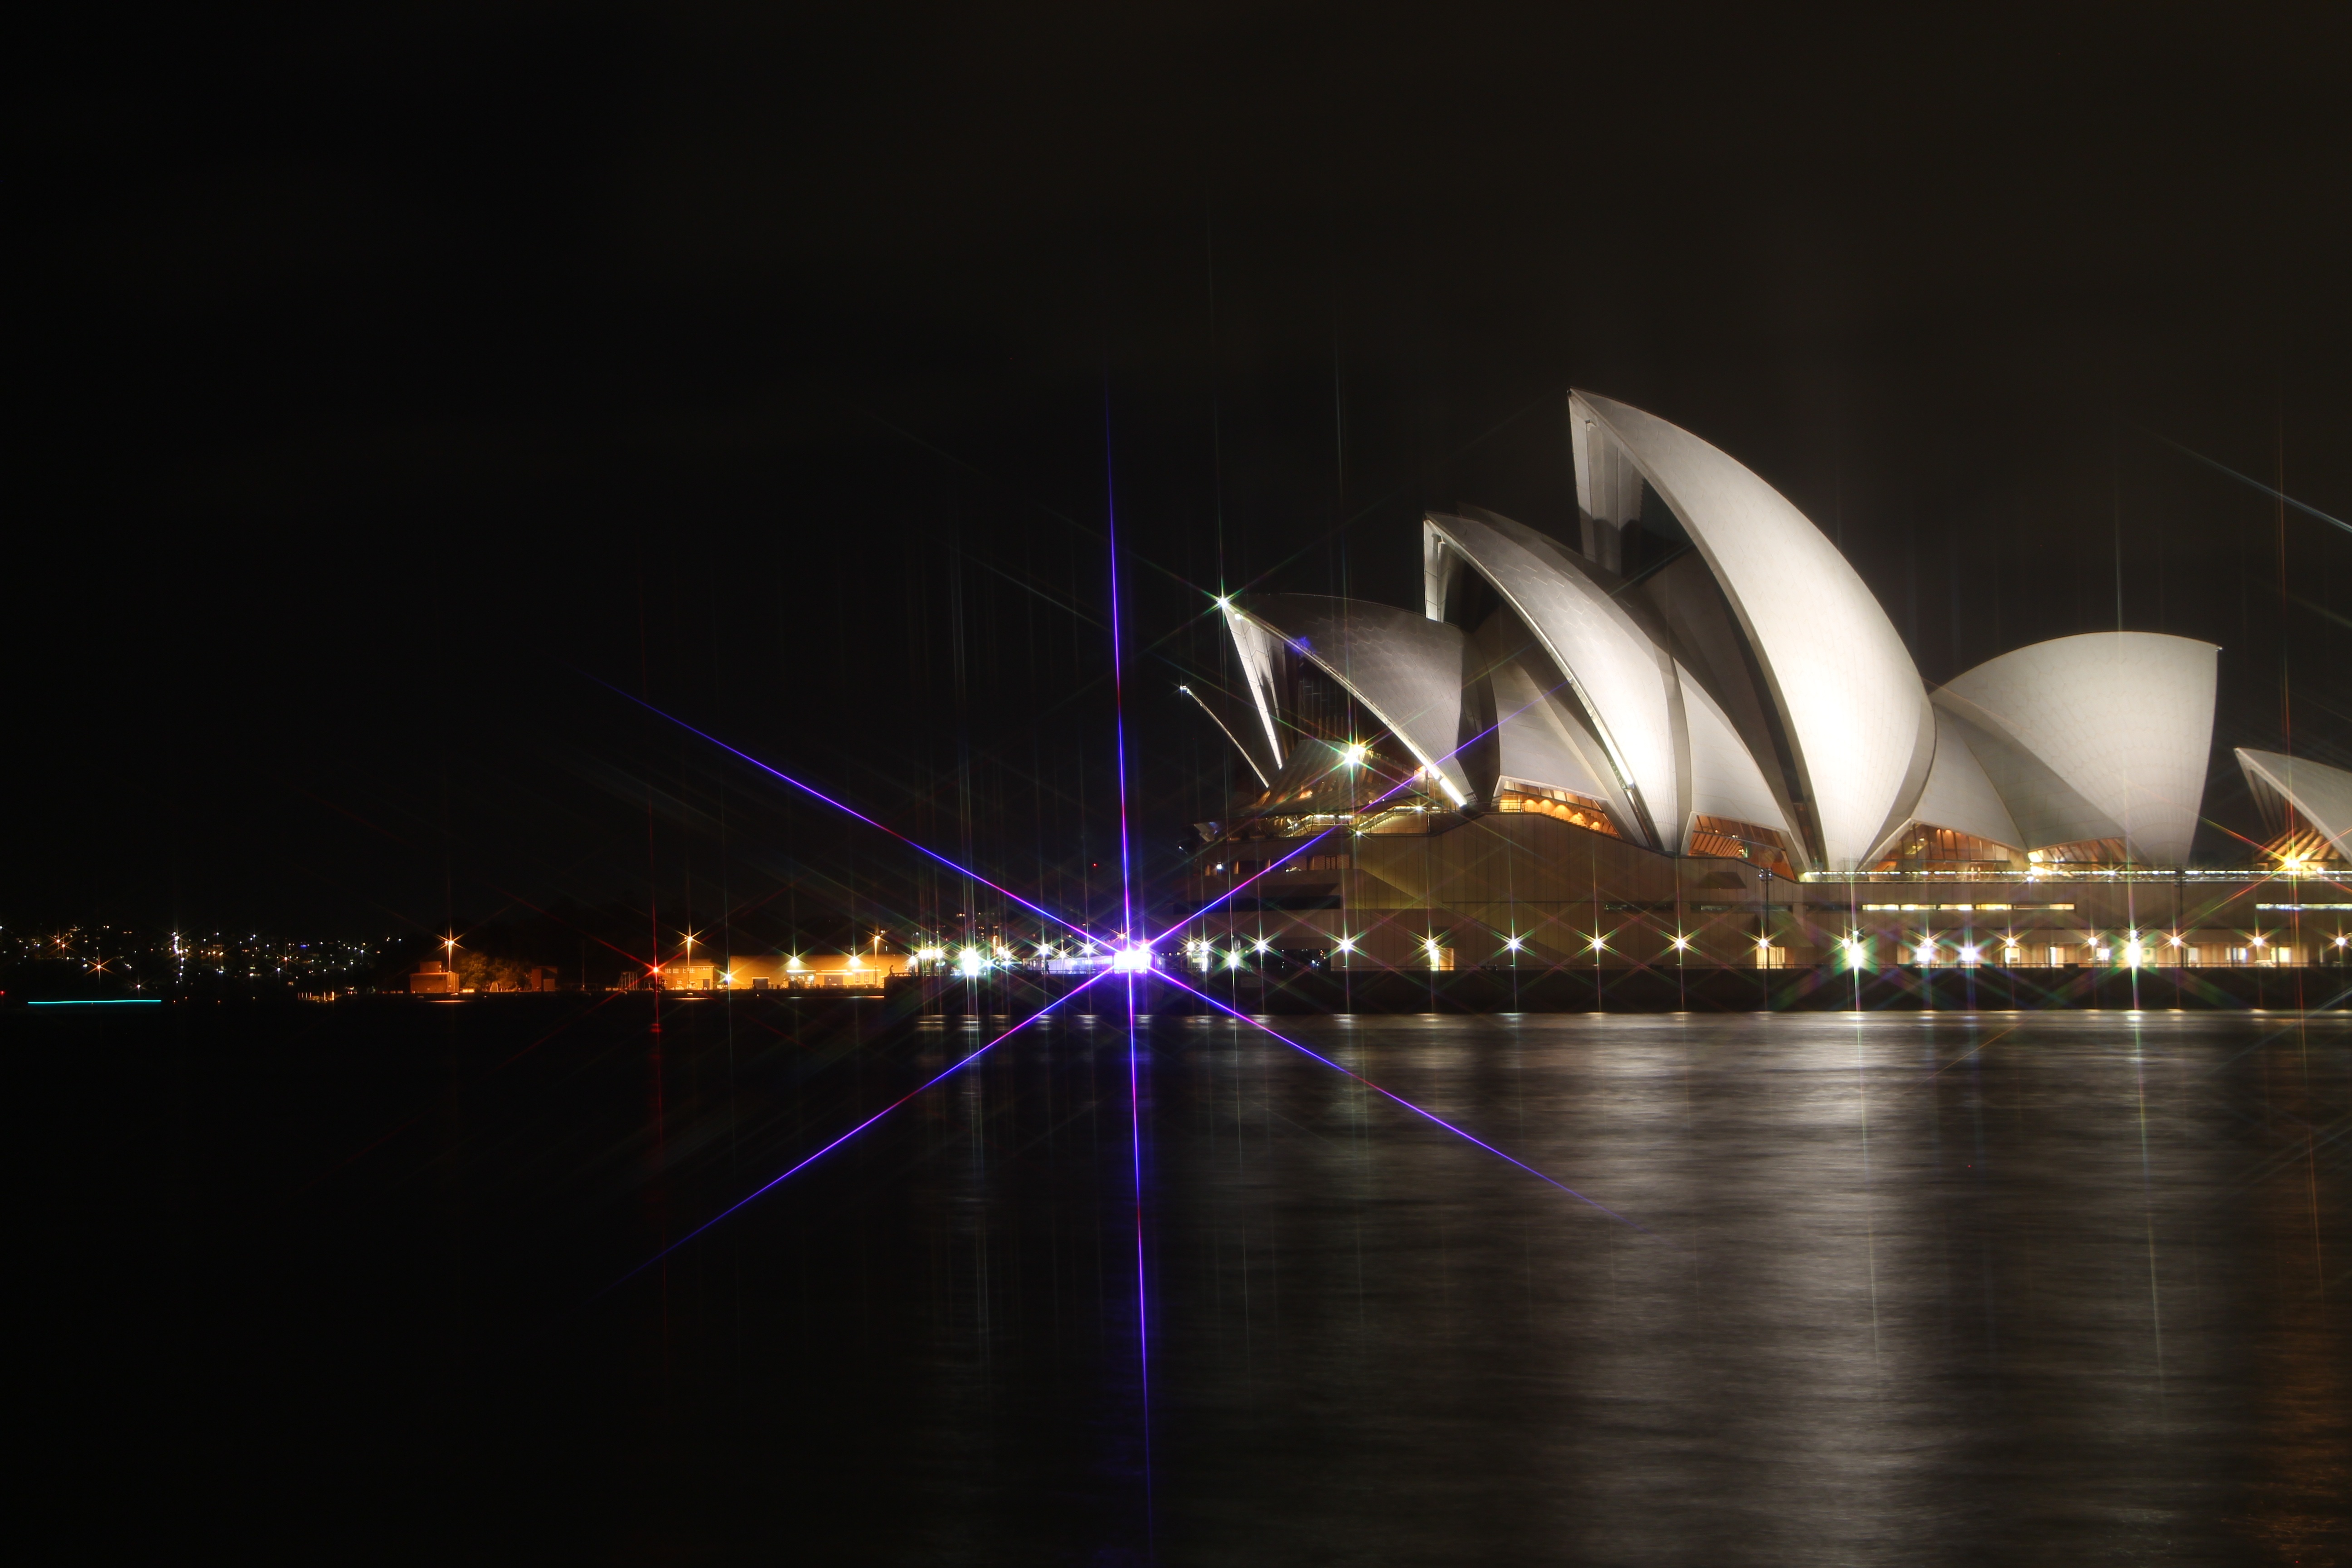
light, architecture, night, reflection, sydney, opera, opera house, darkness, lighting, stadium, australia, stage, shape